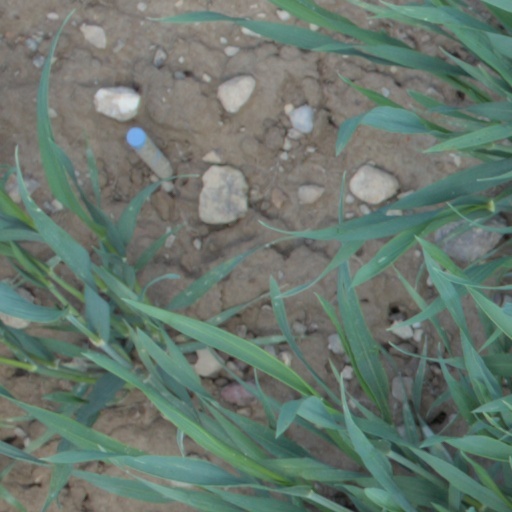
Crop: wheat